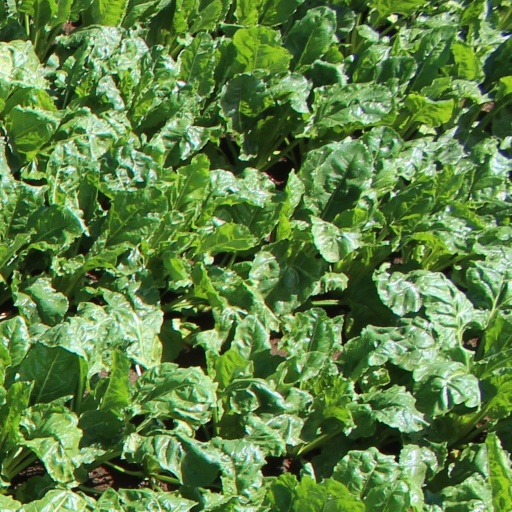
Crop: sugar beet